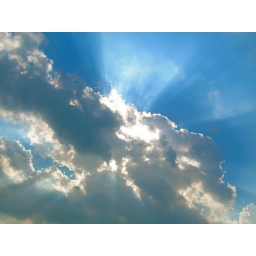
A cloud in the sky